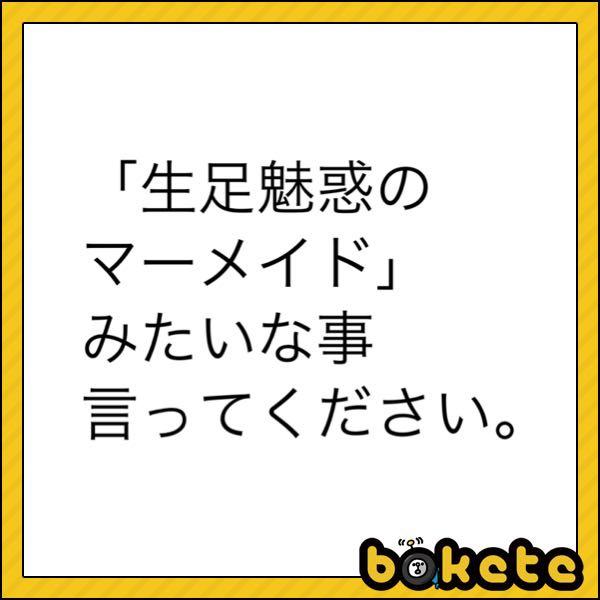
回答: 超絶怒涛のピン芸人